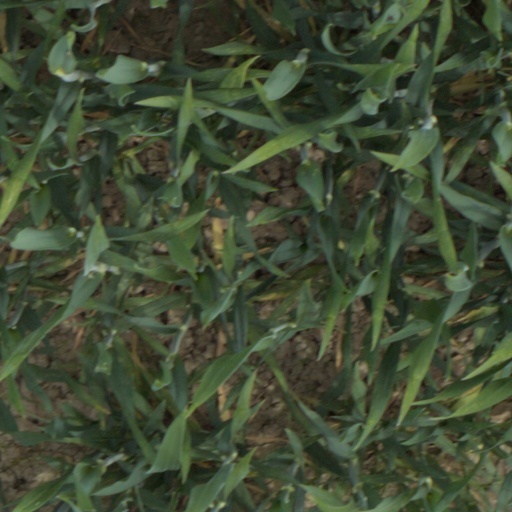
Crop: wheat